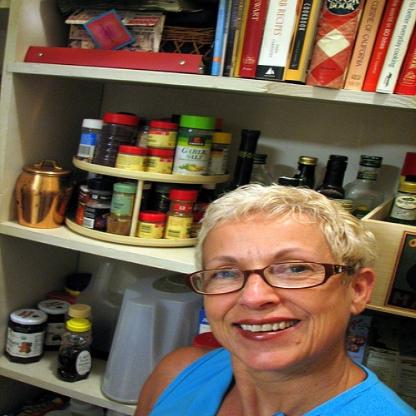
Scene: Indoor